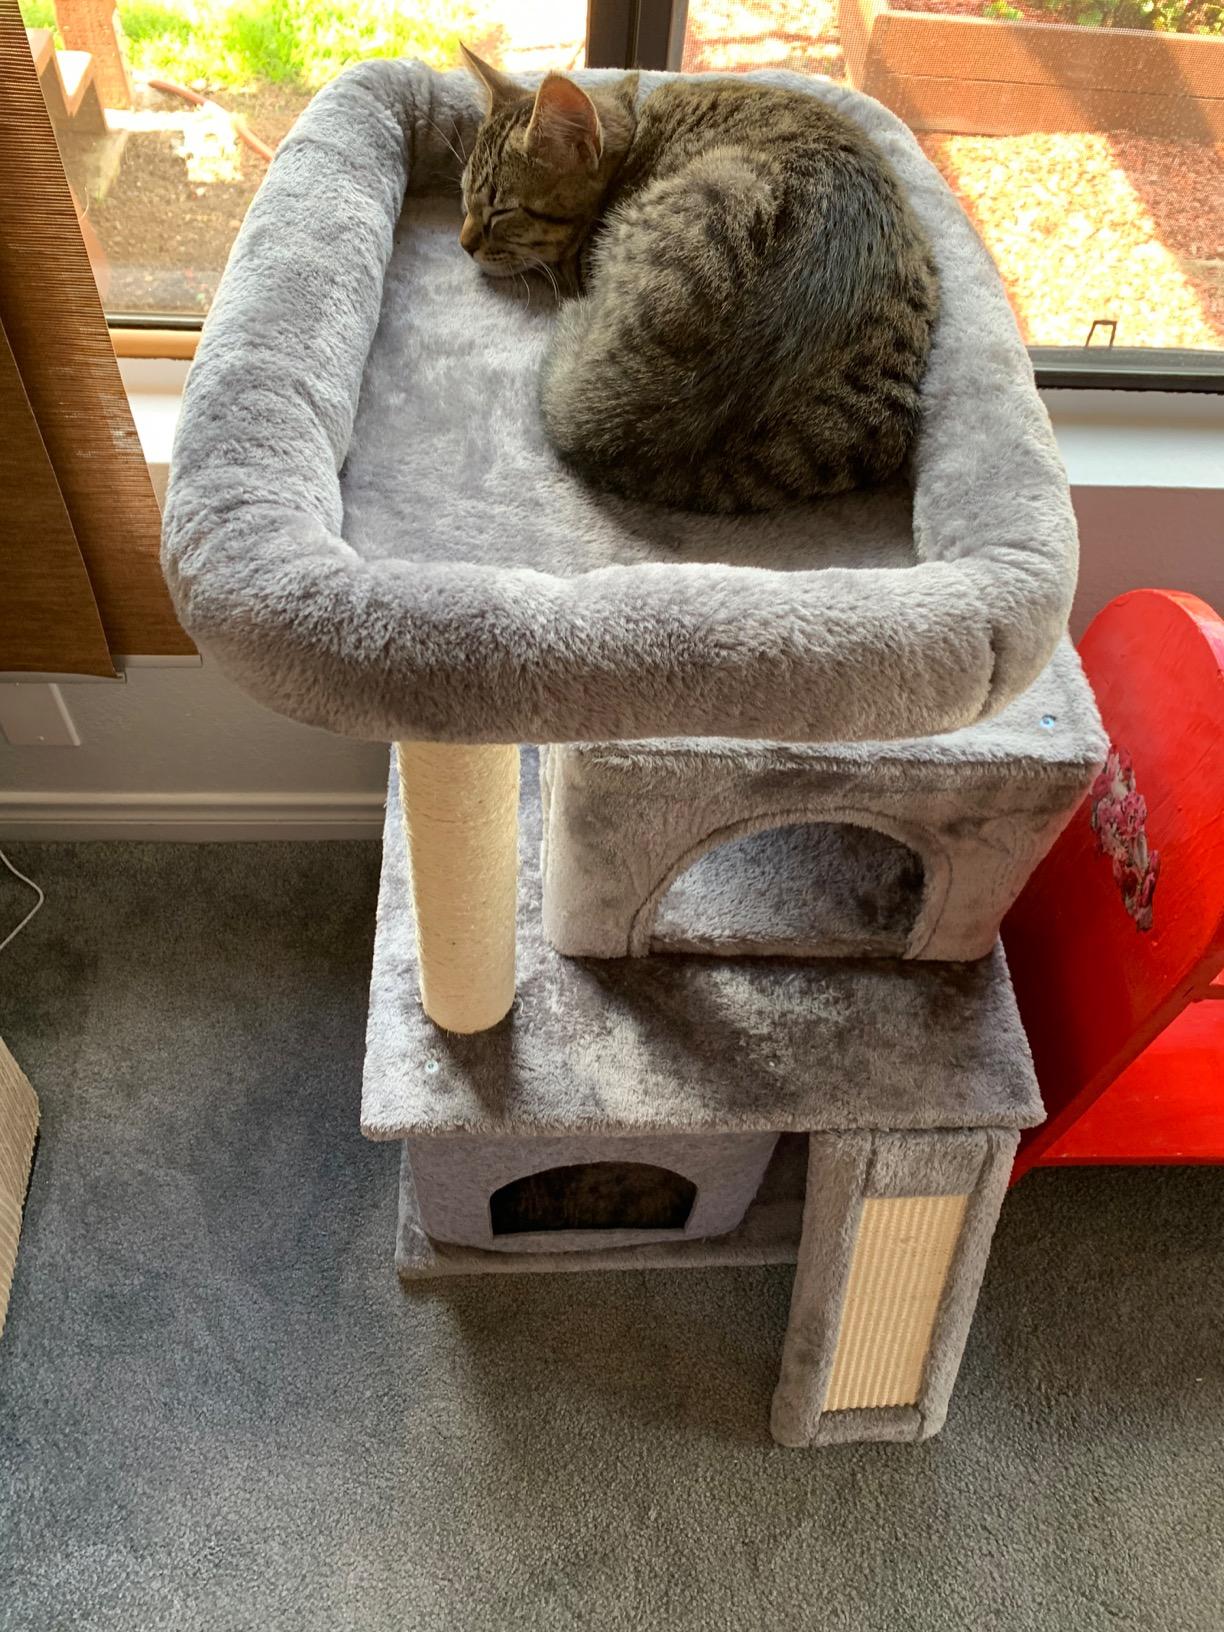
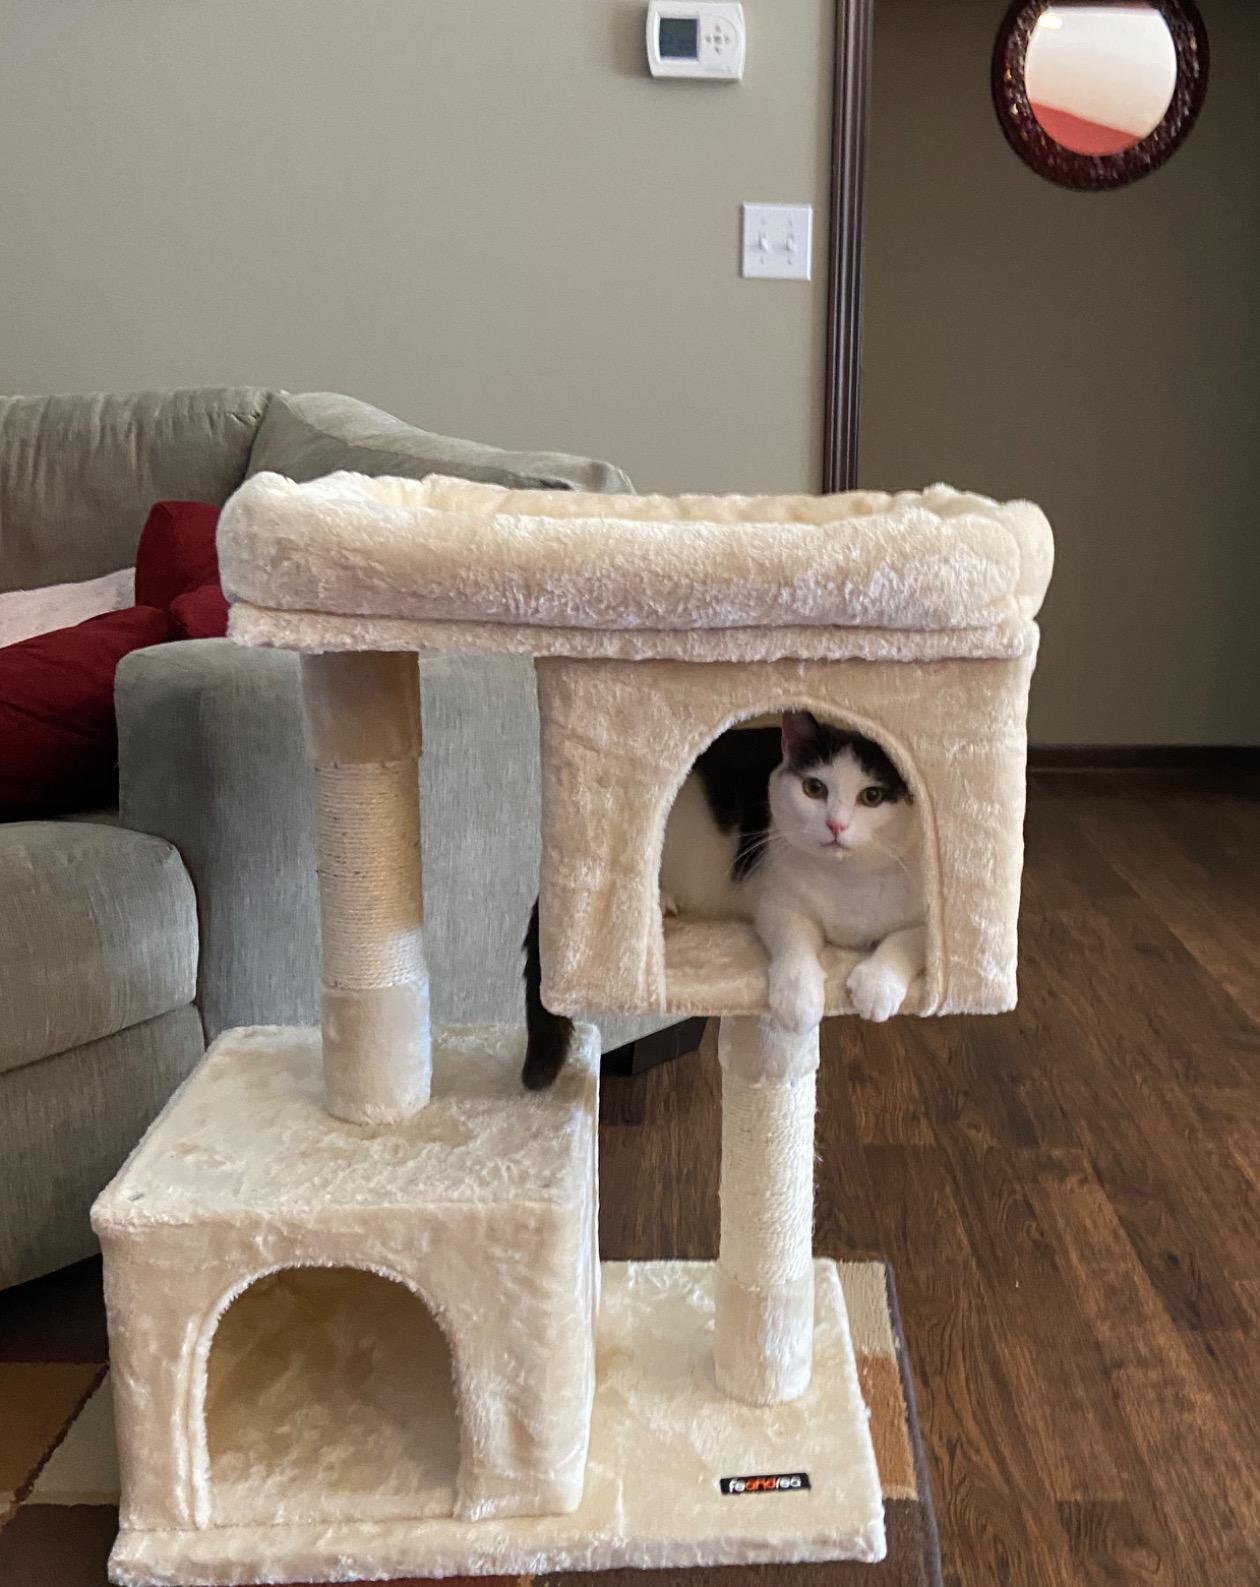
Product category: items_cat tree
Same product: no